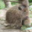
Label: porcupine